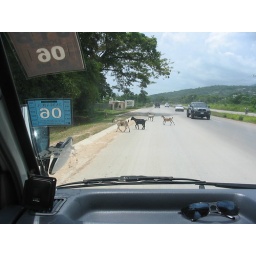
goats move mountains and stop cars in JA